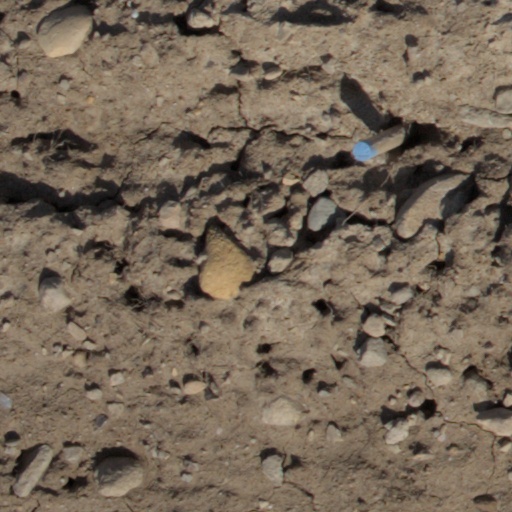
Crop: wheat